History of the Karnak Temple complex

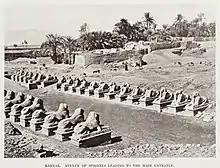
The Avenue of Sphinxes

Taharqa is the only king that made additions to the complex, building the Edifice of Tarhaqa to the forecourt between the First and Second Pylons. This meant that the Avenue of Sphinxes was moved to the sides of the court, where they are still located. He also added a colonnade to the Precinct of Montu